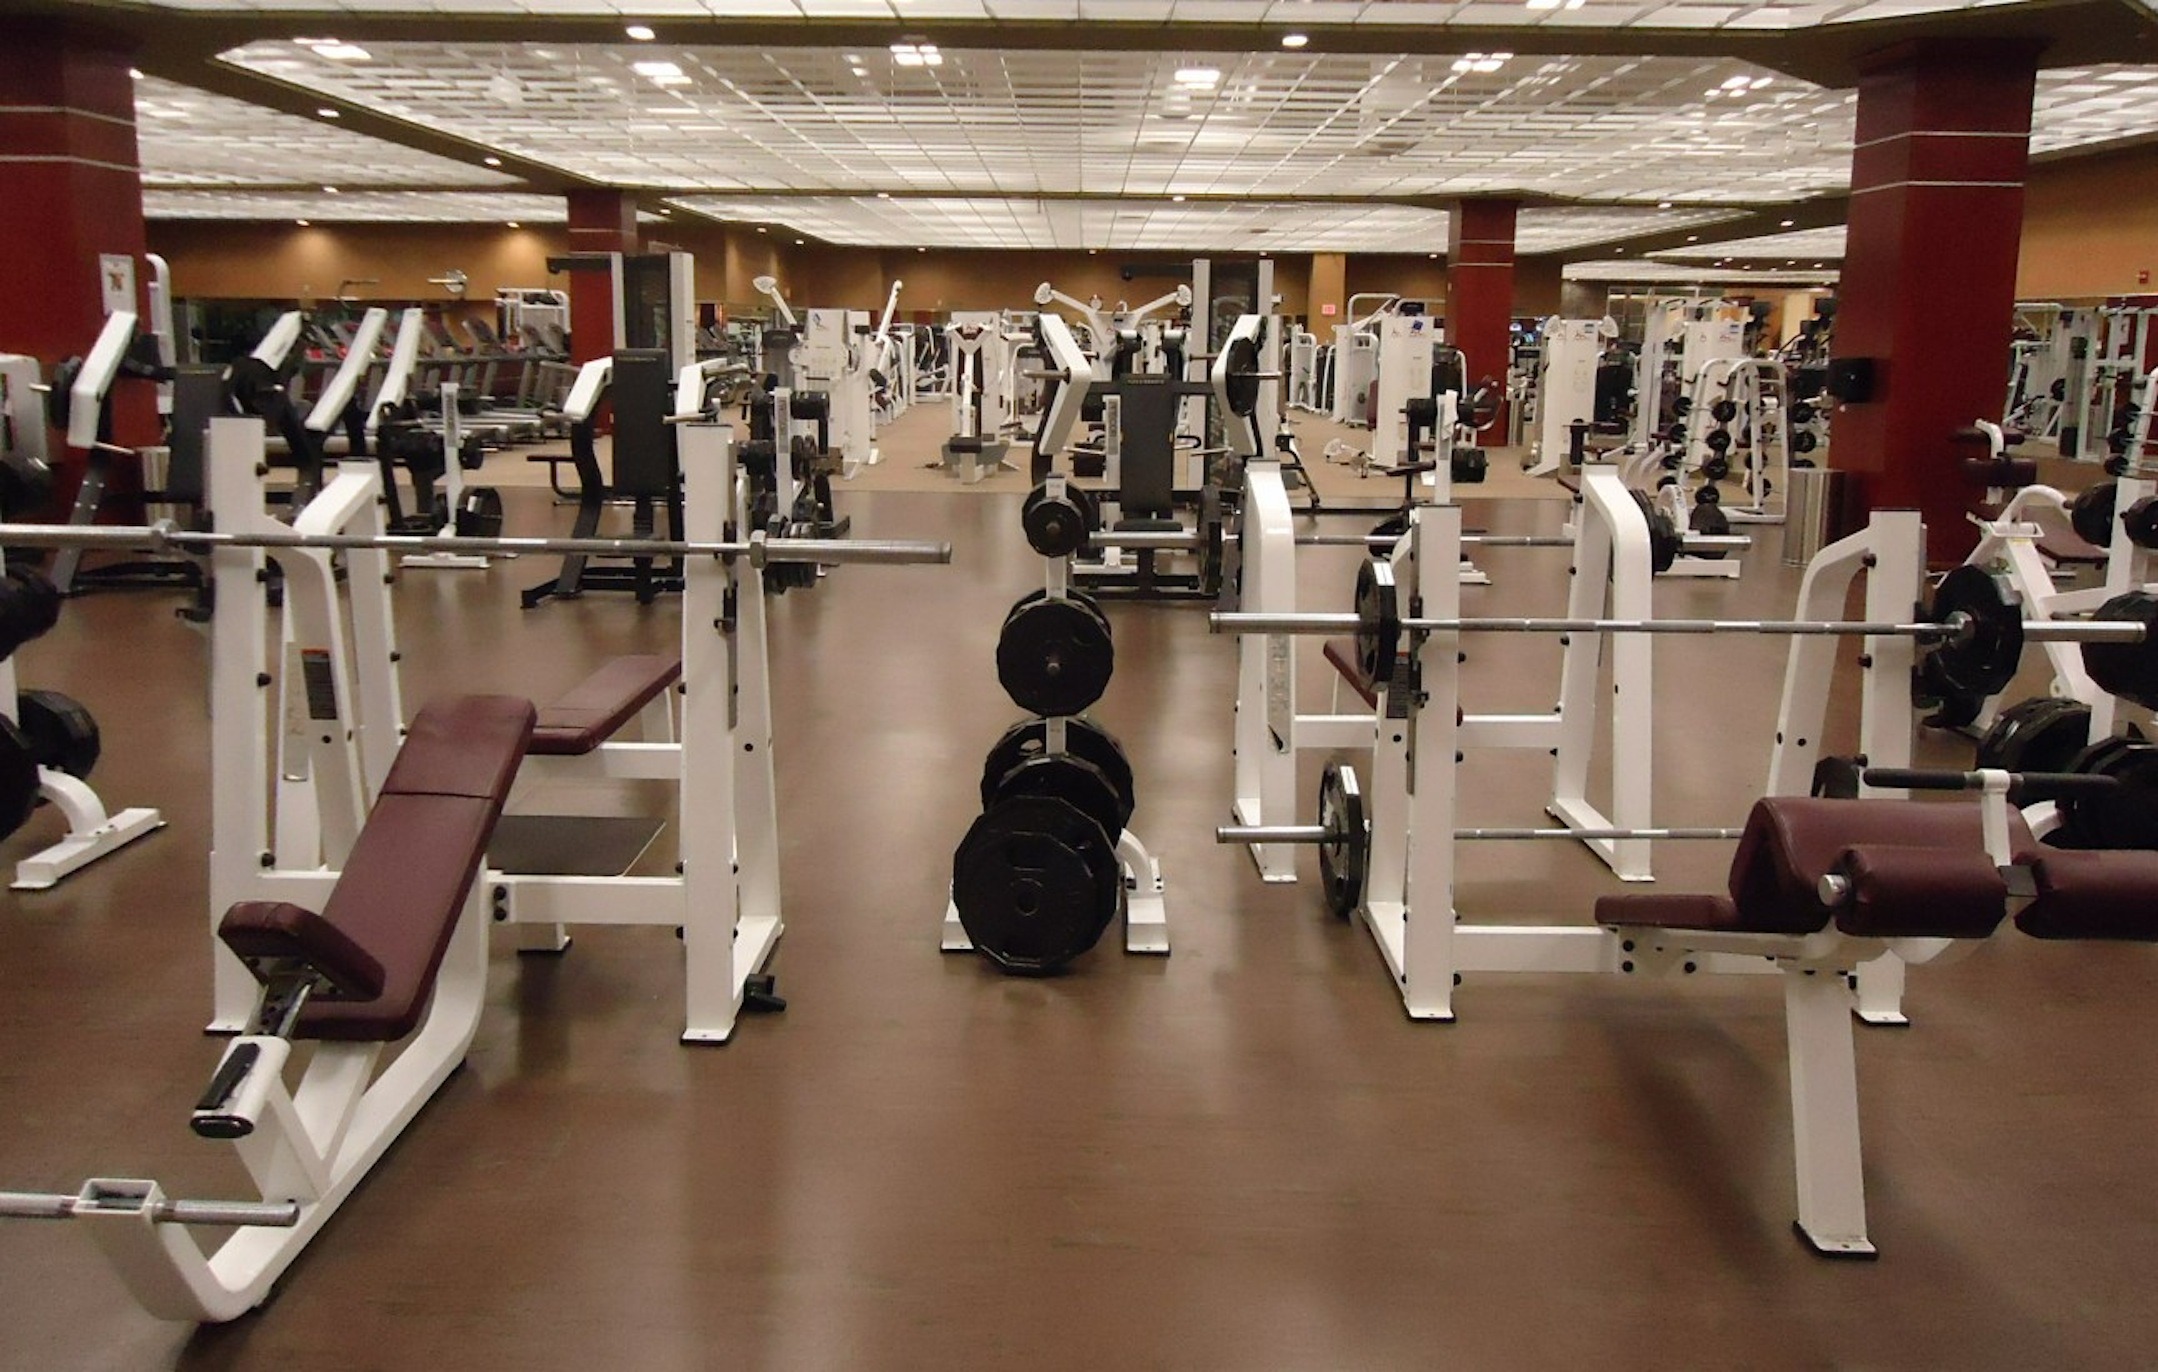
structure, interior, equipment, room, weight, gym, workout, muscle, inside, sports, machines, weights, bodybuilding, strength training, gymnasium, weight training, geographical feature, sport venue, physical fitness, lifting weights